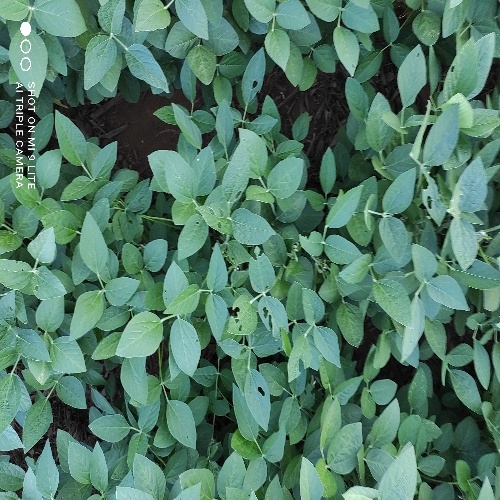
Label: Caterpillar